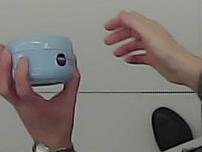
Product: nivea_baby